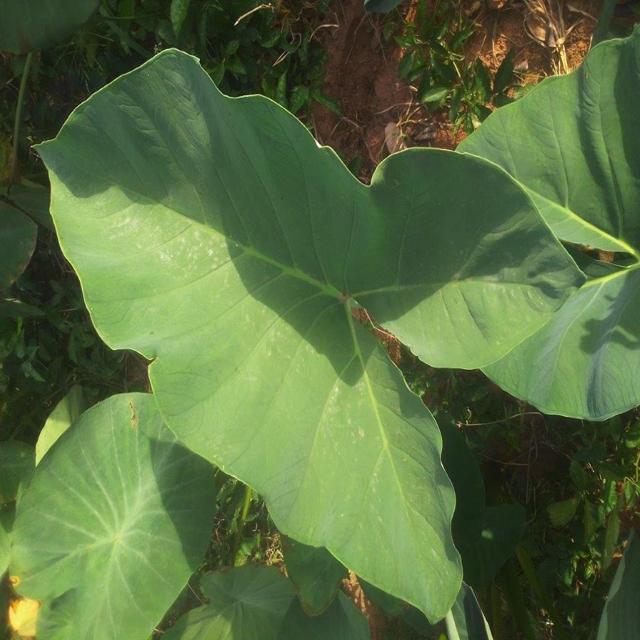
Label: Healthy